January 31 – February 2, 2023 North American ice storm

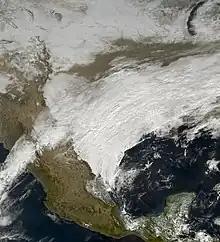
GOES-16 satellite image of the storm impacting the South Central United States at 17:36 UTC (11:36 a.m. CST) on January 31

An ice storm impacted the Southern United States in early 2023, bringing heavy snow and ice across the region. The Weather Channel reported that at least 10 deaths were attributed to the winter storm, which was unofficially named "Winter Storm Mara" by them.